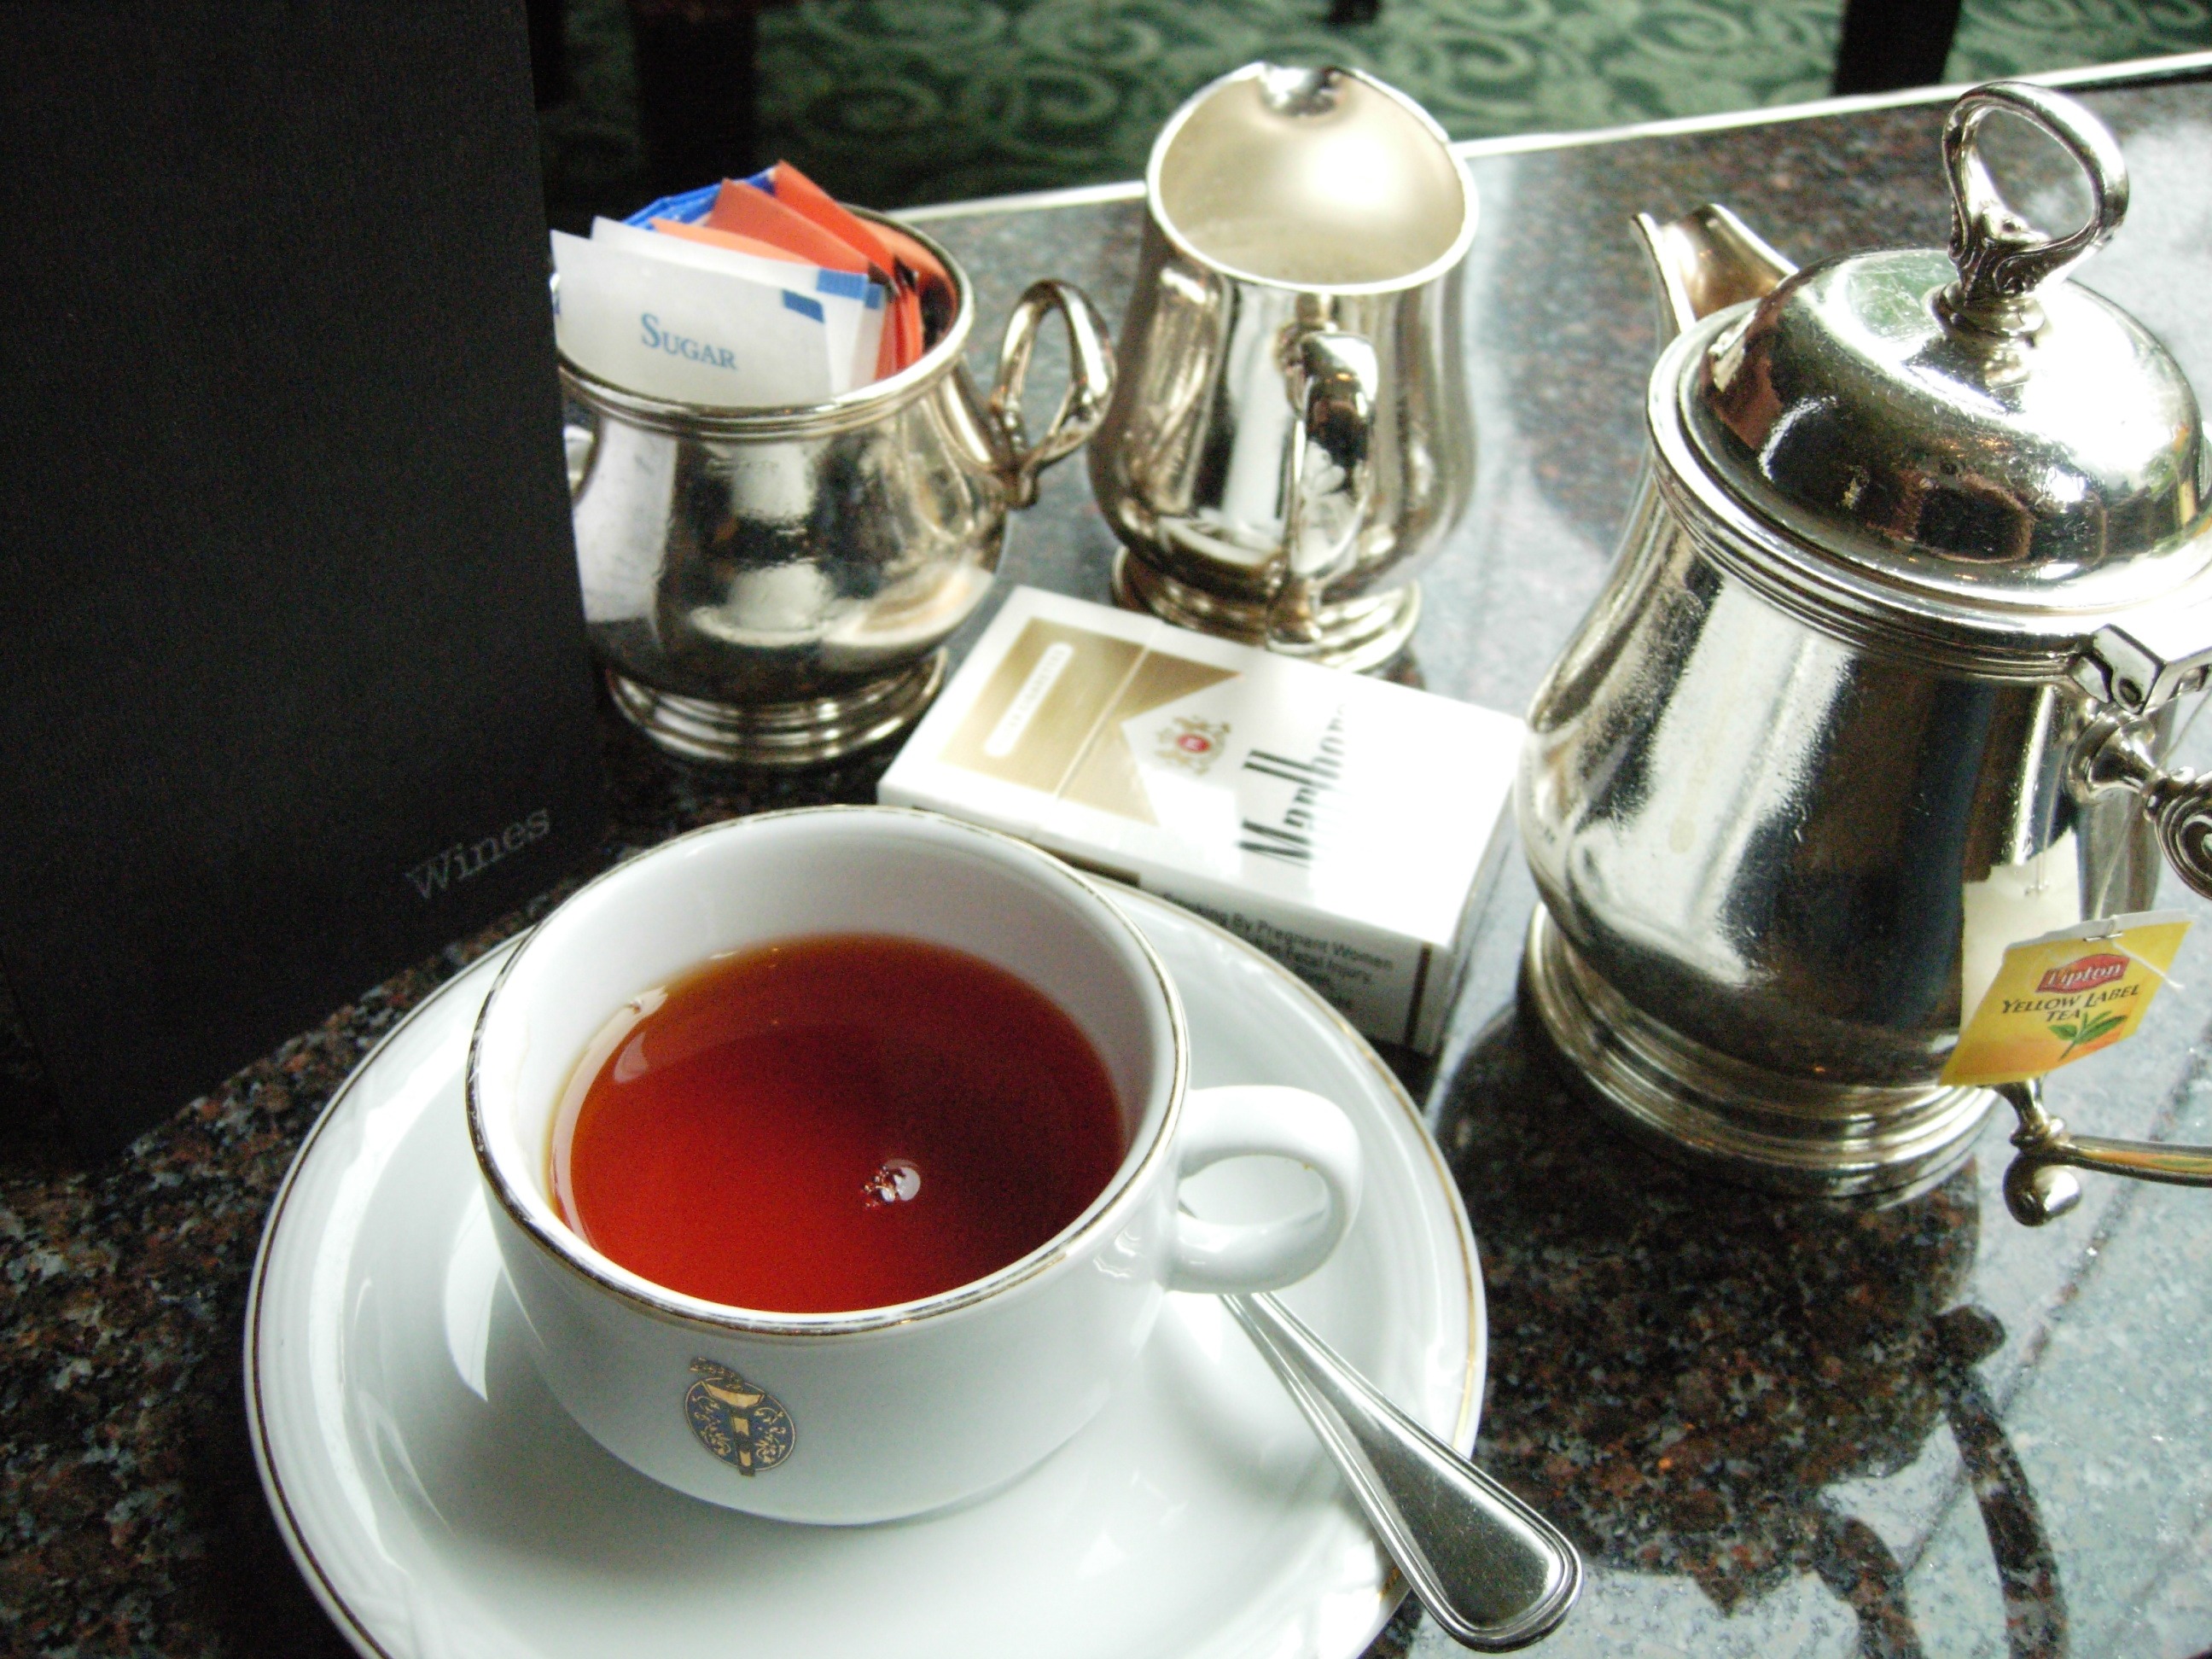
tea, pot, cup, dish, meal, food, drink, espresso, cigarette, afternoon, teabags